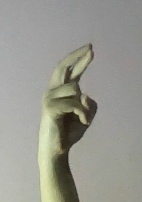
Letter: zay